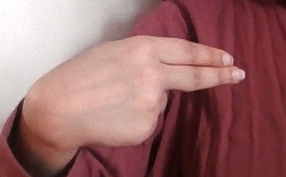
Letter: ain